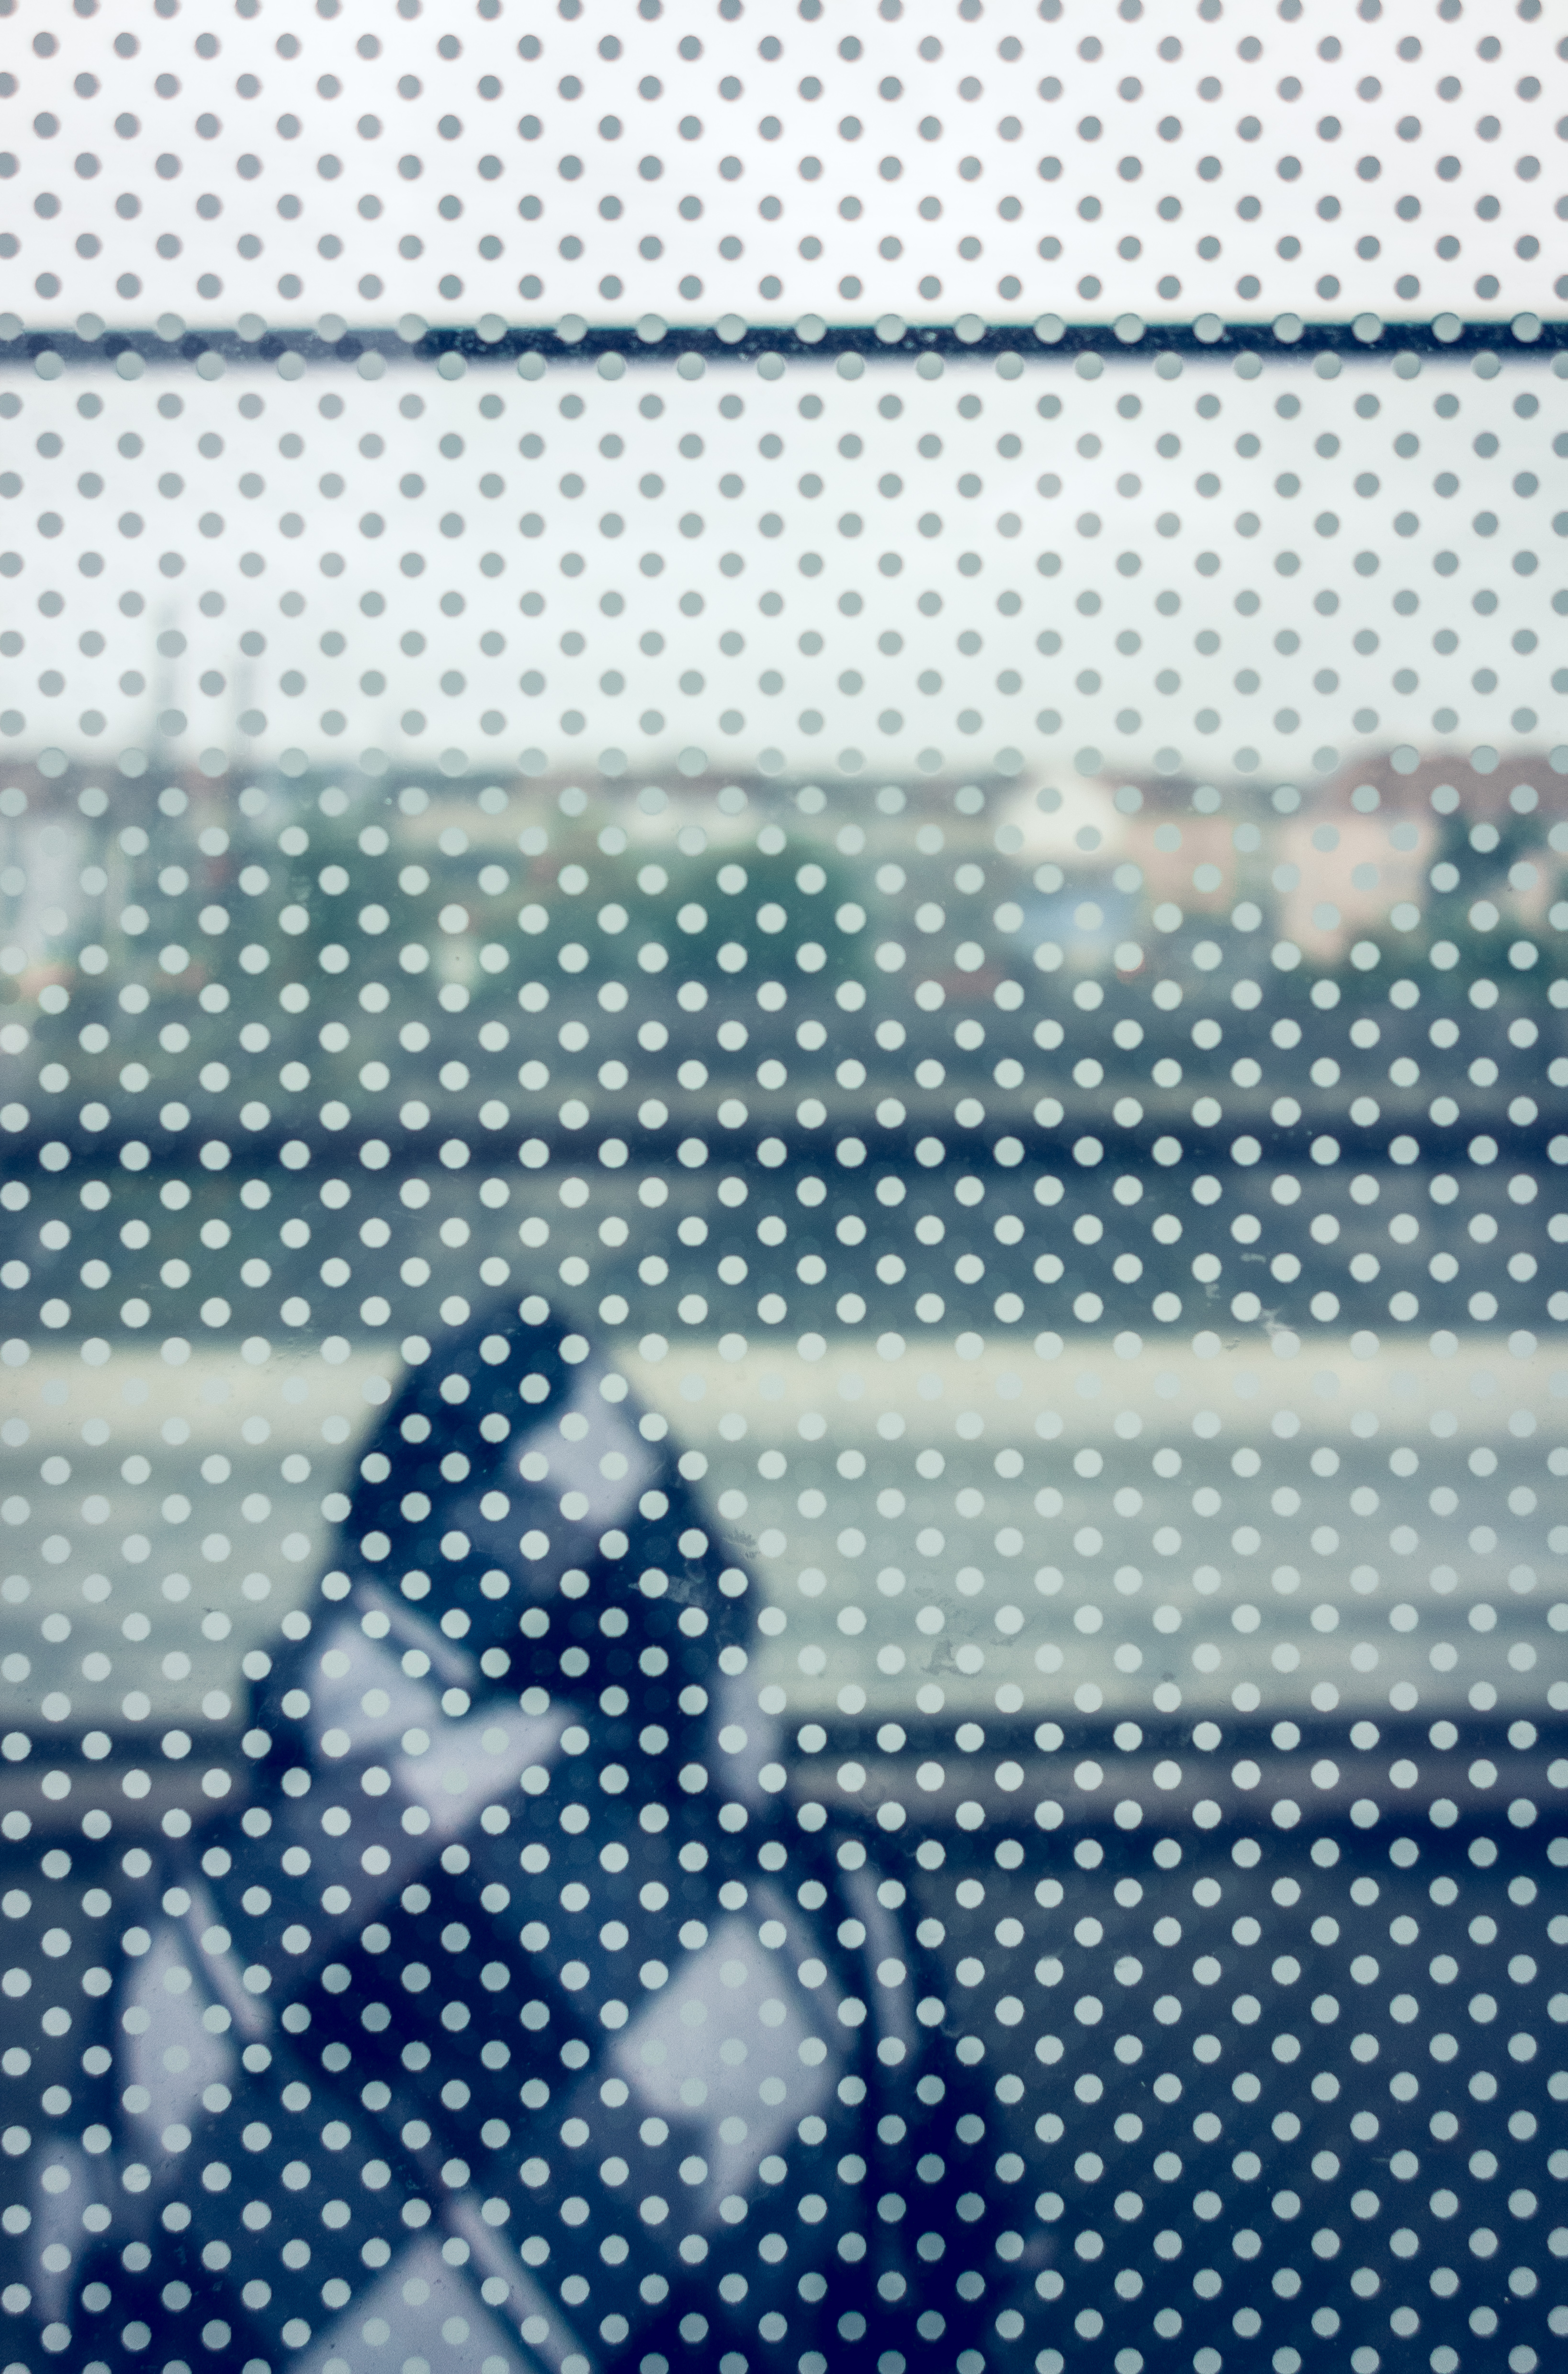
blur, train, waiting, pattern, line, geometry, station, blue, material, circle, tablecloth, product, textile, art, lines, aqua, design, net, mesh, beauty, dots, shape, points, sonystreetphotographer, n rnberg, appointment, flooring, steinb hl